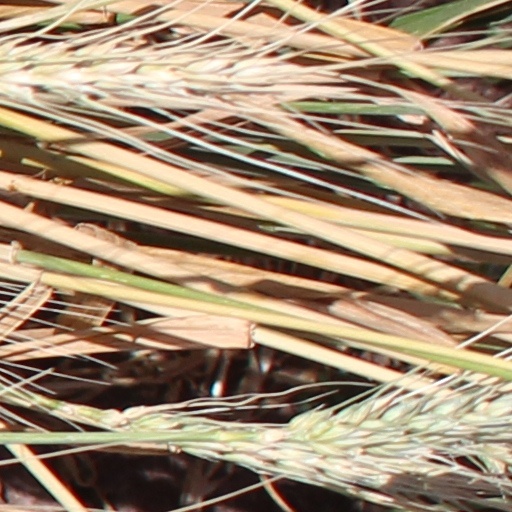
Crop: wheat